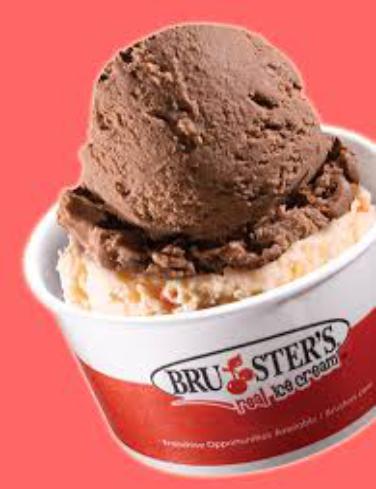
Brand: Bruster's Ice Cream
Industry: Food